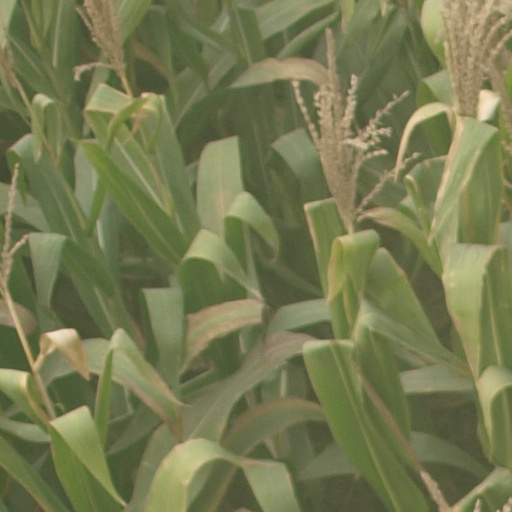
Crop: maize; corn